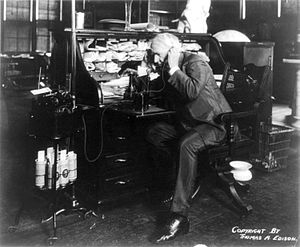
Diktafon
Thomas Edison ved en diktafon i 1914
Diktafonen er et apparat til at optage og lagre tale og blev opfundet i 1887 af Thomas Edison.